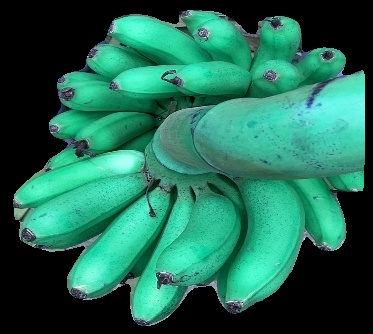
Variety: rasbale
Grade: grade1